Return of Jesus to Galilee

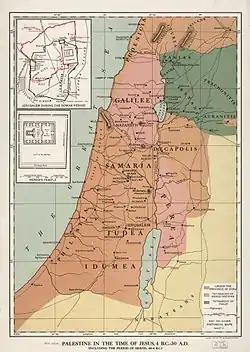
Map of Judea, Samaria and Galilee at Jesus's time.

The Pharisees heard that Jesus was gaining and baptizing more disciples than John, although in fact it was not Jesus who baptized, but his disciples. When the Lord learned of this, he left Judea and went back once more to Galilee.